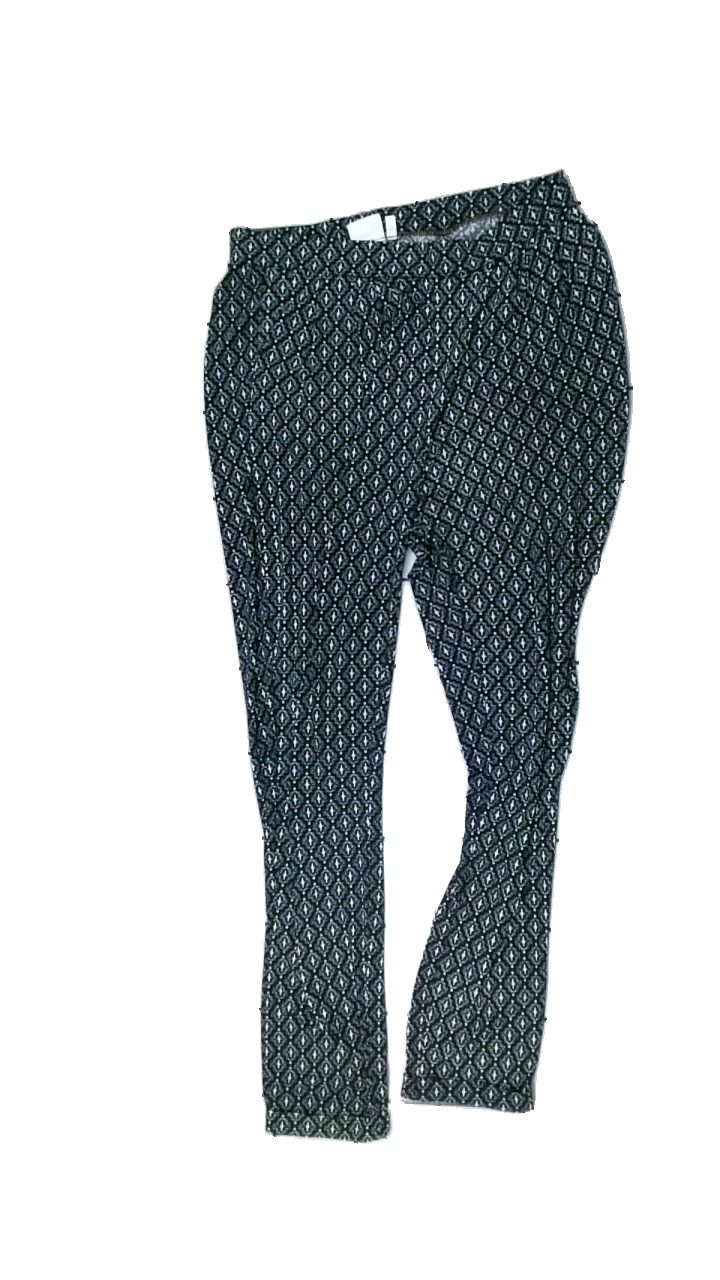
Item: Trousers (Ladies)
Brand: Isolde
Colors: Black, White
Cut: Regular, Loose
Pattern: Other
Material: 100% polyester
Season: All
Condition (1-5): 3
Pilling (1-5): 4
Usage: Reuse
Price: <50